Siemens C75

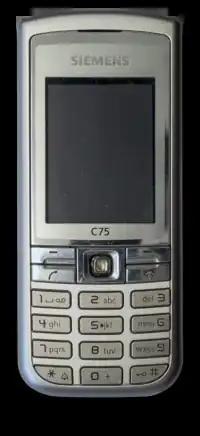
Siemens C75

The Siemens C75 is a mobile phone sold by Siemens. The C75 is a triband cameraphone. It weighs 85 g and dimensions are 103 x 44 x 17 mm (length x width x depth). It includes GPRS class 10 connections with WAP 2.0 capability and IrDA. It supports polyphonic ringtones in MIDI and WAV formats. It has 10,2 MB of onboard memory available for the user. The phone also includes digital imaging and picture messaging. It has a built-in camera capable of taking pictures in VGA resolution (640 x 480 pixels) and recording videos. It also supports SMS archiving.